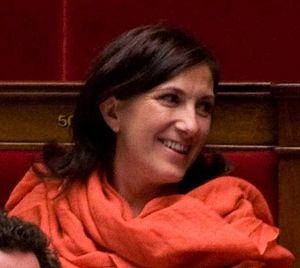
Sandrine Mazetier, députée française, lors des débats sur la Loi Création et Internet. CC Richard Ying pour LePost.fr
Sandrine Mazetier, née le 16 décembre 1966 à Rodez, est une femme politique française.